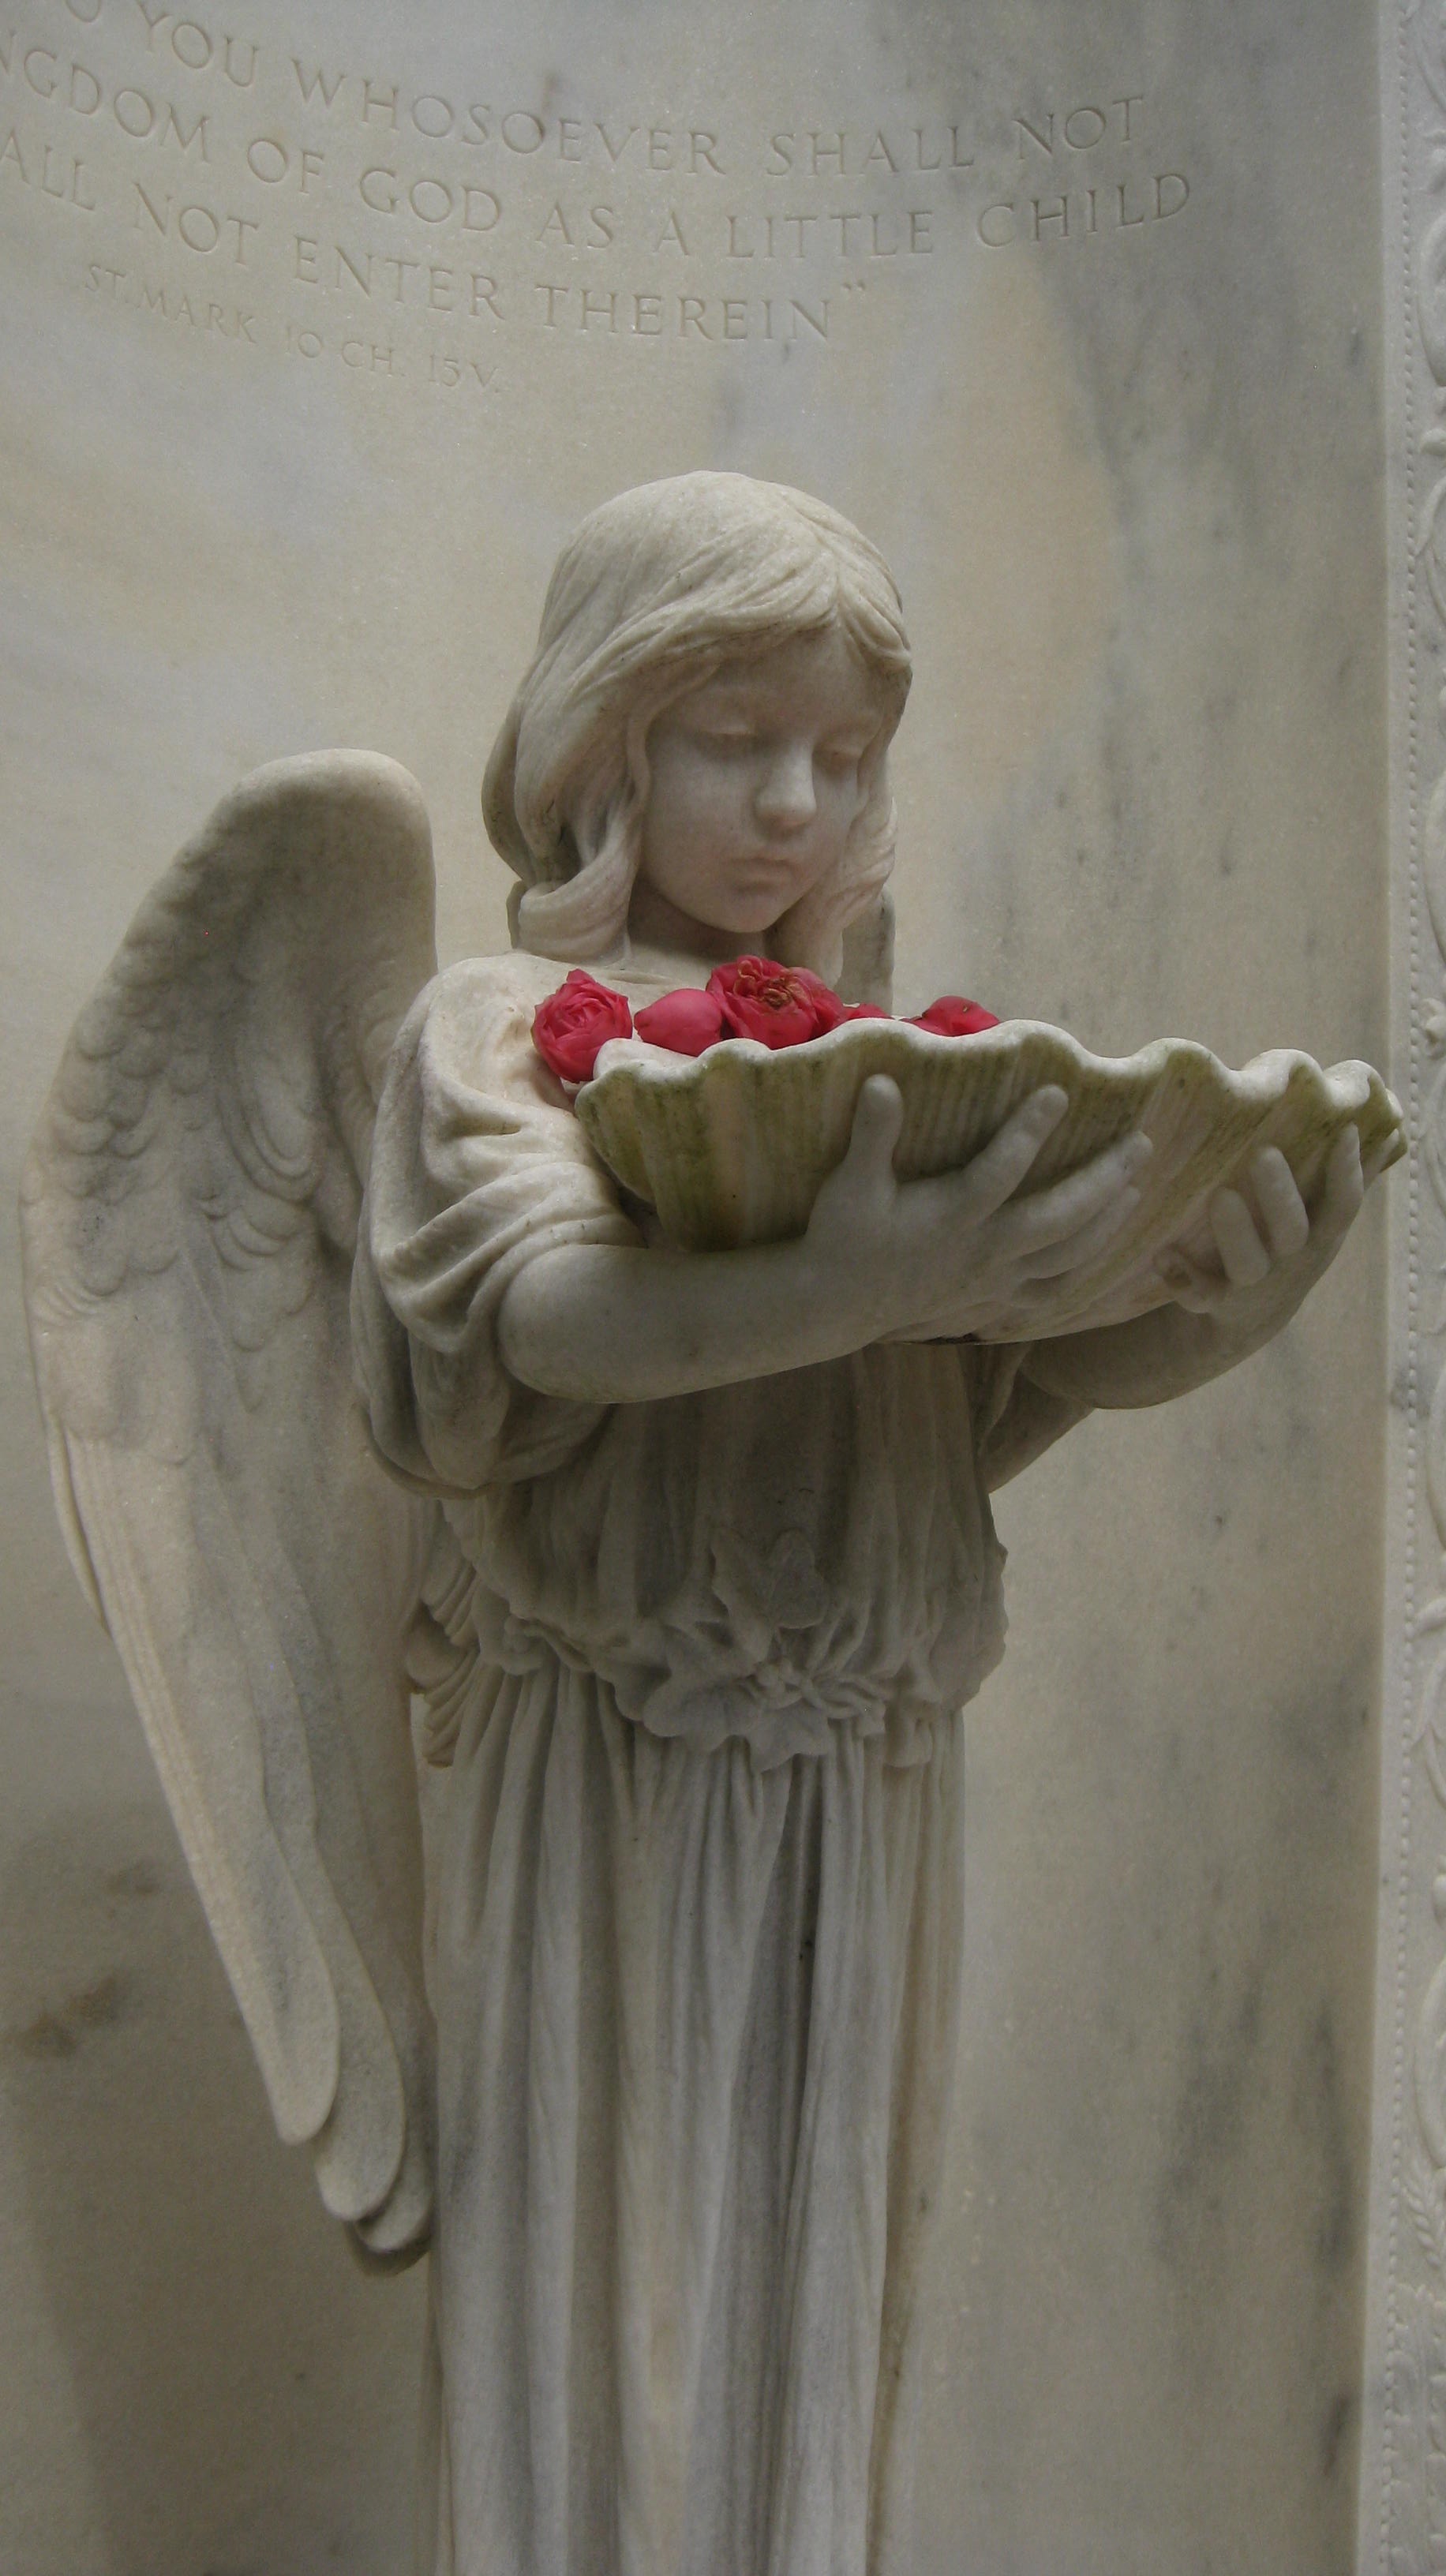
white, monument, statue, child, tombstone, toy, sculpture, angel, art, dress, temple, carving, holding shell, ancient history